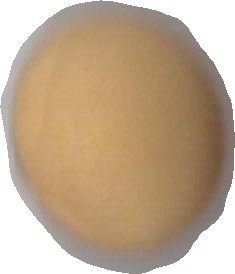
Variety: Dega